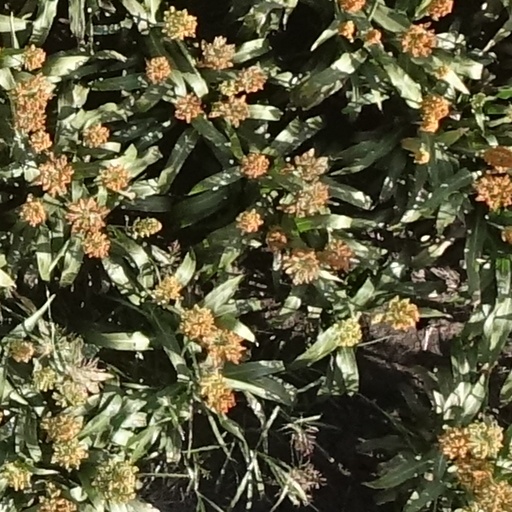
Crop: sorghum